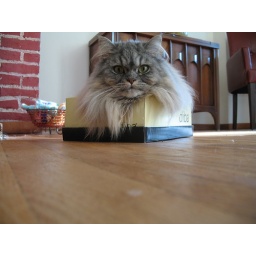
smushed in a shoe box and very content